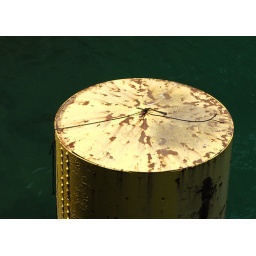
Some kind of barrier in the Chicago River - maybe to keep boats from crashing into the bridge supports.